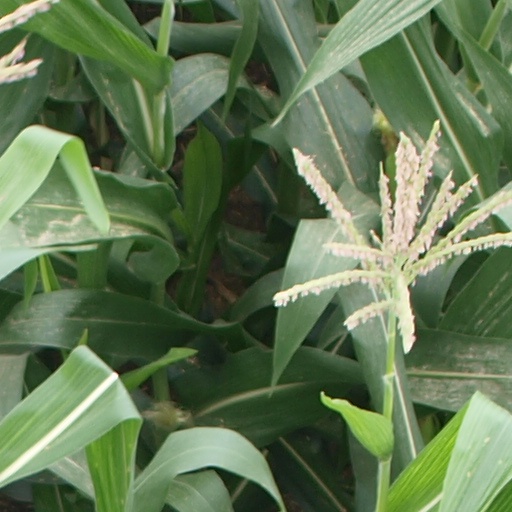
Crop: maize; corn